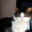
Label: cat